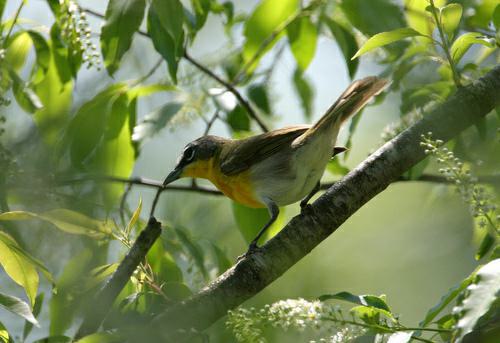
A photo of a yellow breasted chat